Residential colleges of Yale University

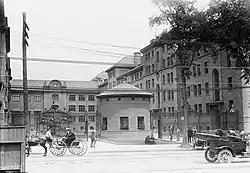
The Berkeley Oval, a student dormitory torn down for Berkeley College

New residential buildings required a major reconfiguration of Yale's central campus. Science buildings at the present-day sites of Jonathan Edwards, Branford, and Saybrook Colleges, including Sloane Physical Lab, Kent Chemical Lab, and the original Peabody Museum, were demolished and replaced by laboratories on Science Hill. The Yale Divinity School campus was moved for Calhoun College (renamed Hopper College in 2017), Berkeley College replaced the Berkeley Oval dormitories, and the university gym was displaced by Trumbull College. After three years of construction, the first seven residential colleges were opened on September 25, 1933, followed by Berkeley College in 1934, Timothy Dwight College in 1935, and Silliman College in 1940.